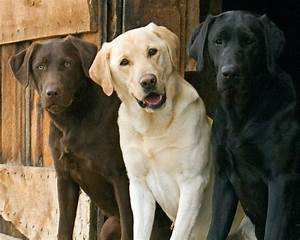
Label: dog